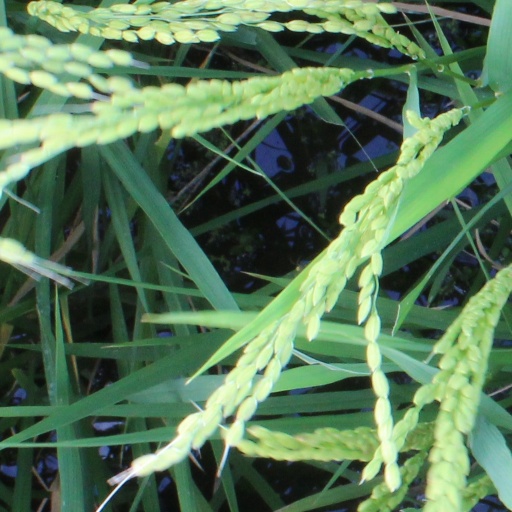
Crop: rice